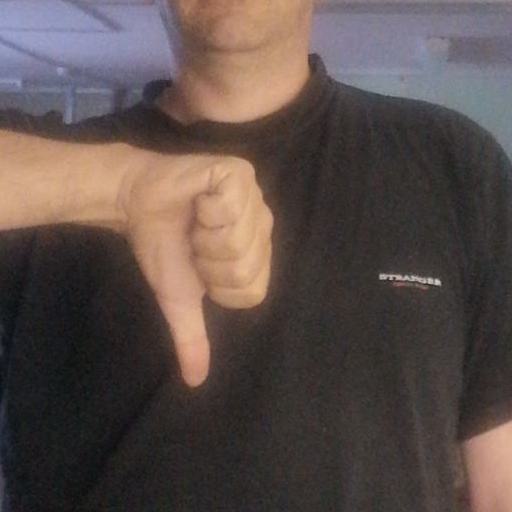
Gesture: dislike